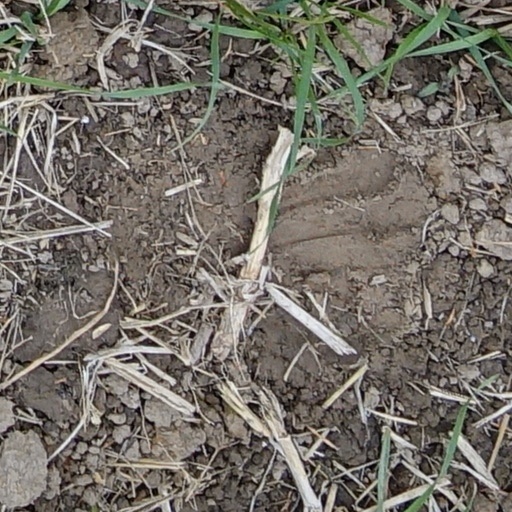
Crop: wheat